Answer in natural language. Which object is closer to the camera taking this photo, Doorway or white rectangular dining table? Choose between the following options: white rectangular dining table or Doorway
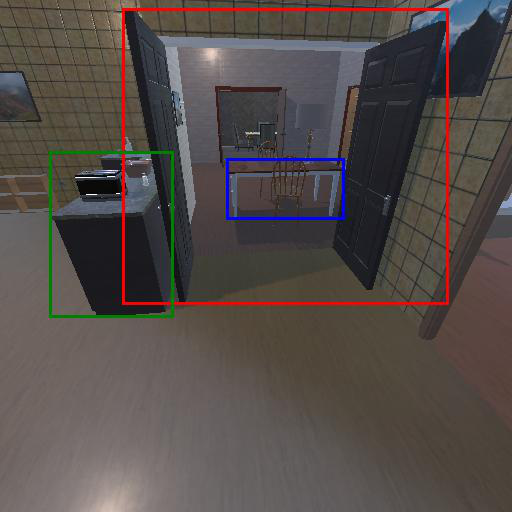
<answer>Doorway</answer>